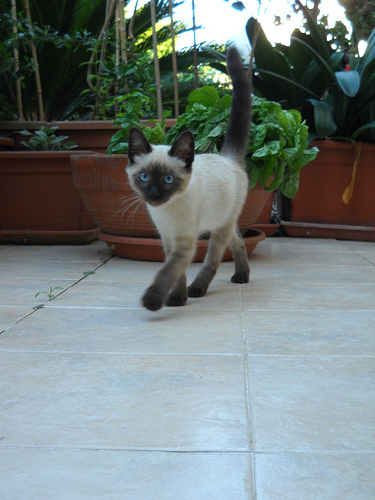
Animal: cat
Breed: Siamese